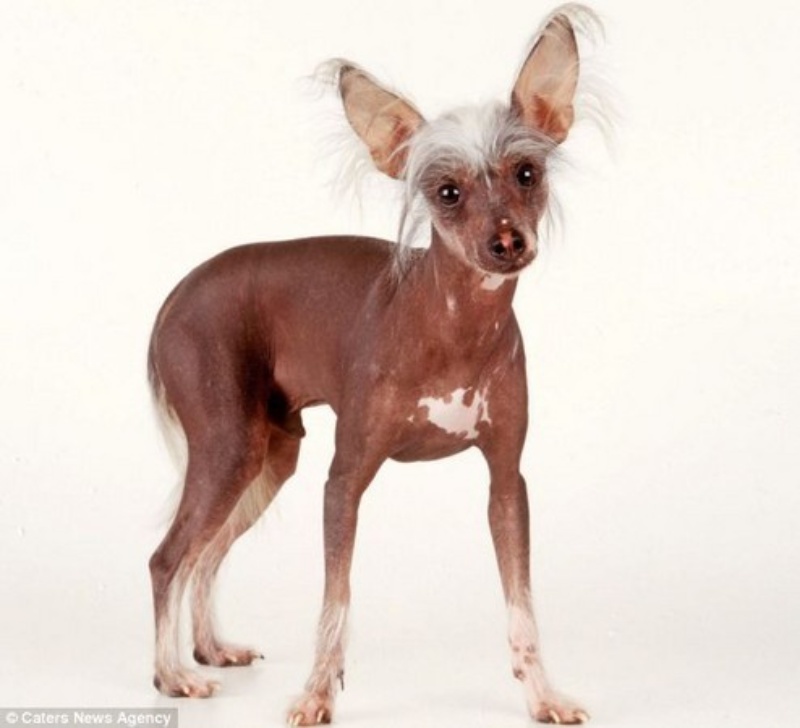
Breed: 234-n000093-Chinese_Crested_Dog